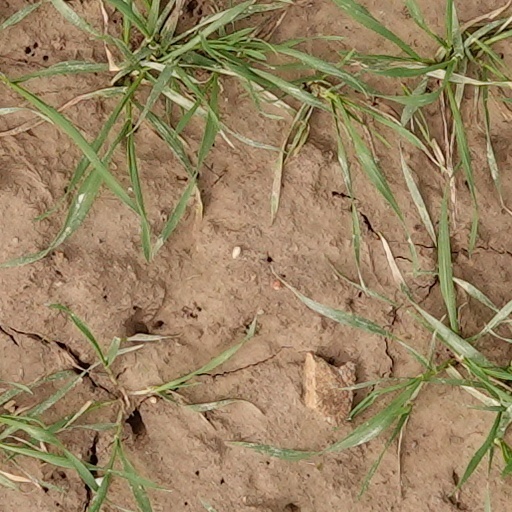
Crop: wheat